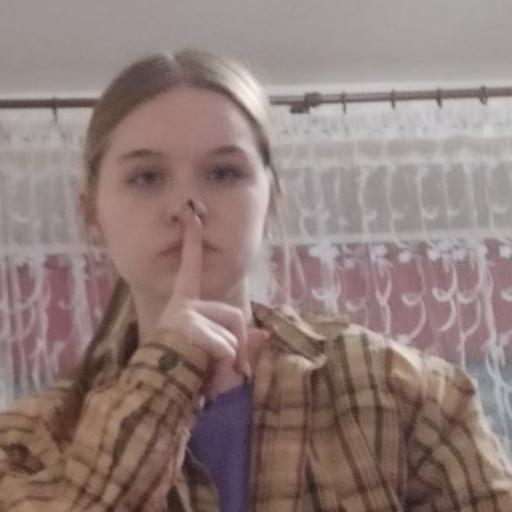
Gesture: mute